Hosni Mubarak

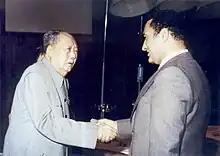
Meeting Chinese Leader Mao Zedong in Beijing, 1976

Sadat also sent Mubarak to numerous meetings with foreign leaders outside the Arab world. Mubarak's political significance as Vice President can be seen from a conversation held on 23 June 1975 between Foreign Minister Fahmy and US Ambassador Hermann Eilts. Fahmy told Eilts that "Mubarak is, for the time being at least, likely to be a regular participant in all sensitive meetings" and he advised the ambassador not to antagonize Mubarak because he was Sadat's personal choice. Though supportive of Sadat's earlier efforts made to bring the Sinai Peninsula back into Egyptian control, Mubarak agreed with the views of various Arab leaders and opposed the Camp David Accords for failing to address other issues relating to the Arab–Israeli conflict. Sadat even transferred his decision-making authority to Mubarak temporarily at times he went on vacations.